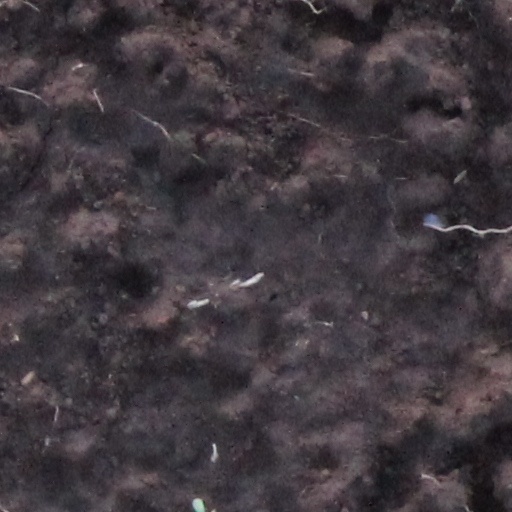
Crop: wheat